Pearl District, Portland, Oregon

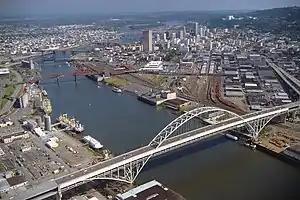
Aerial view from 1988, prior to redevelopment; the Pearl District lies in the center of the image.

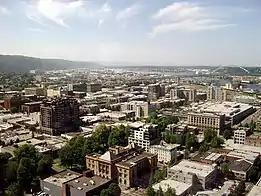
The Pearl District and surrounding area, as seen from the US Bancorp Tower

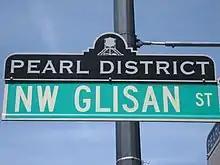
Pearl District street sign topper

The area was formerly used for warehousing, light industrial purposes and a railroad yard.